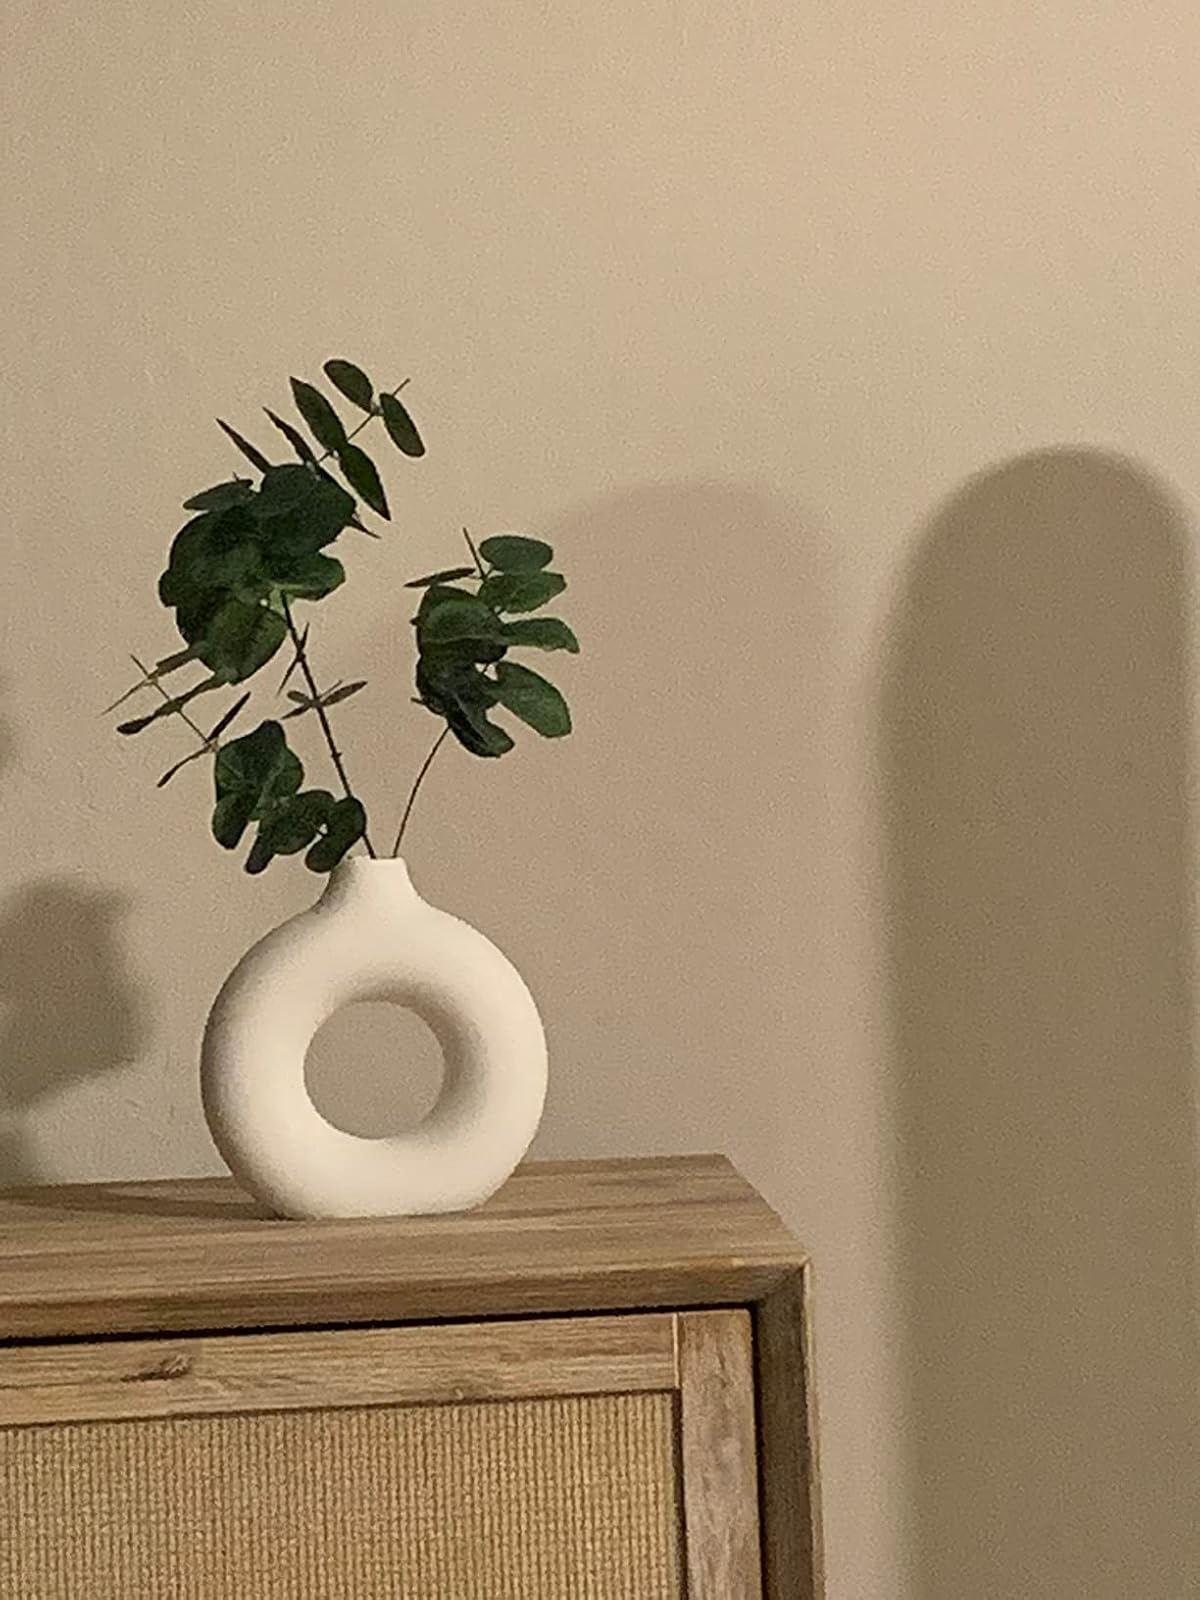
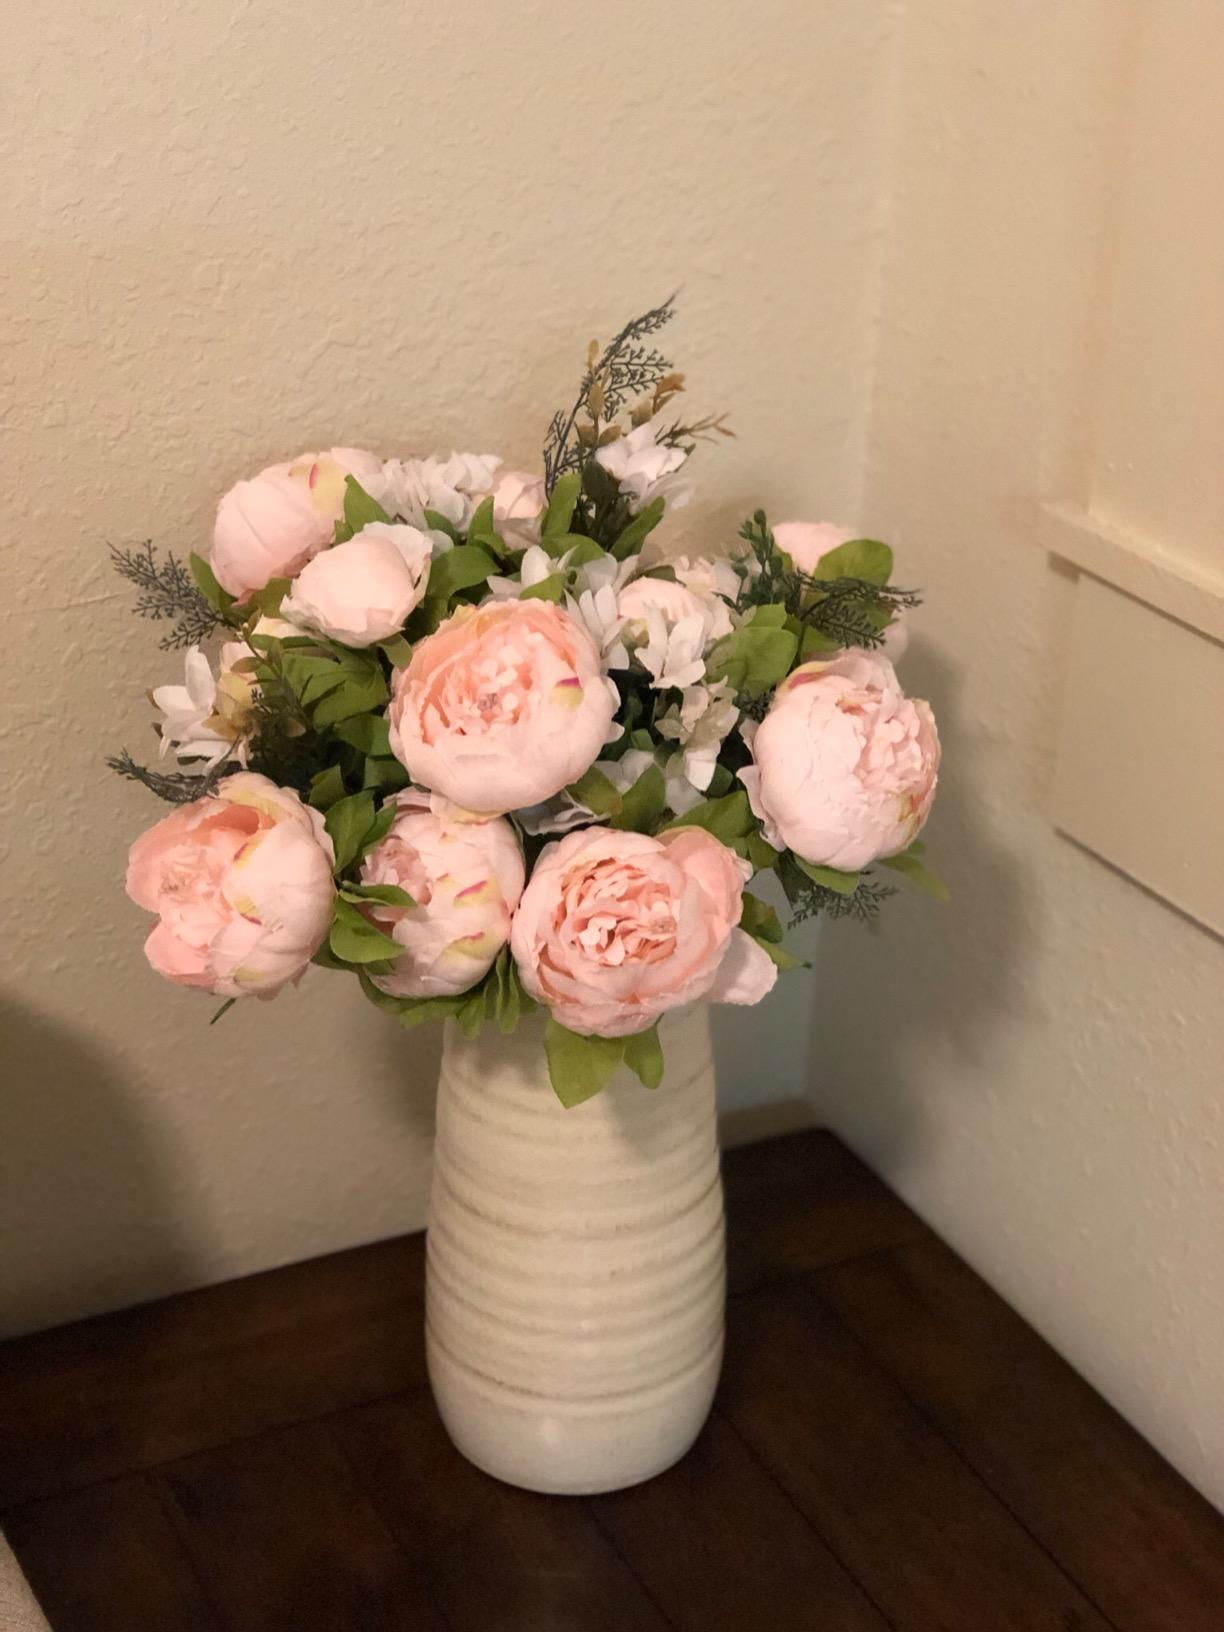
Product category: vase
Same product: no